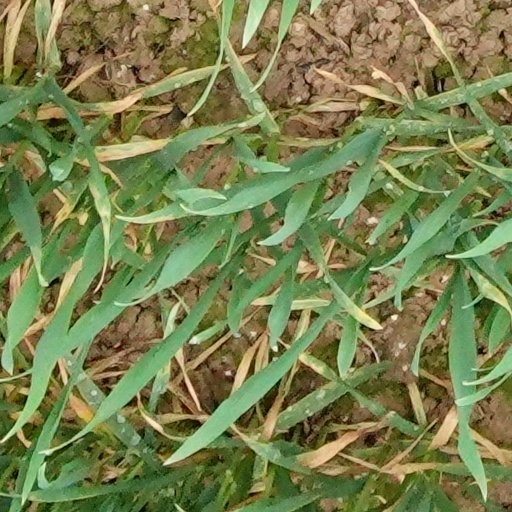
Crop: wheat